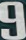
Number: 9